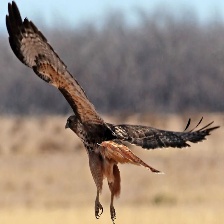
Species: RED TAILED HAWK
Scientific name: BUTEO JAMAICENSIS